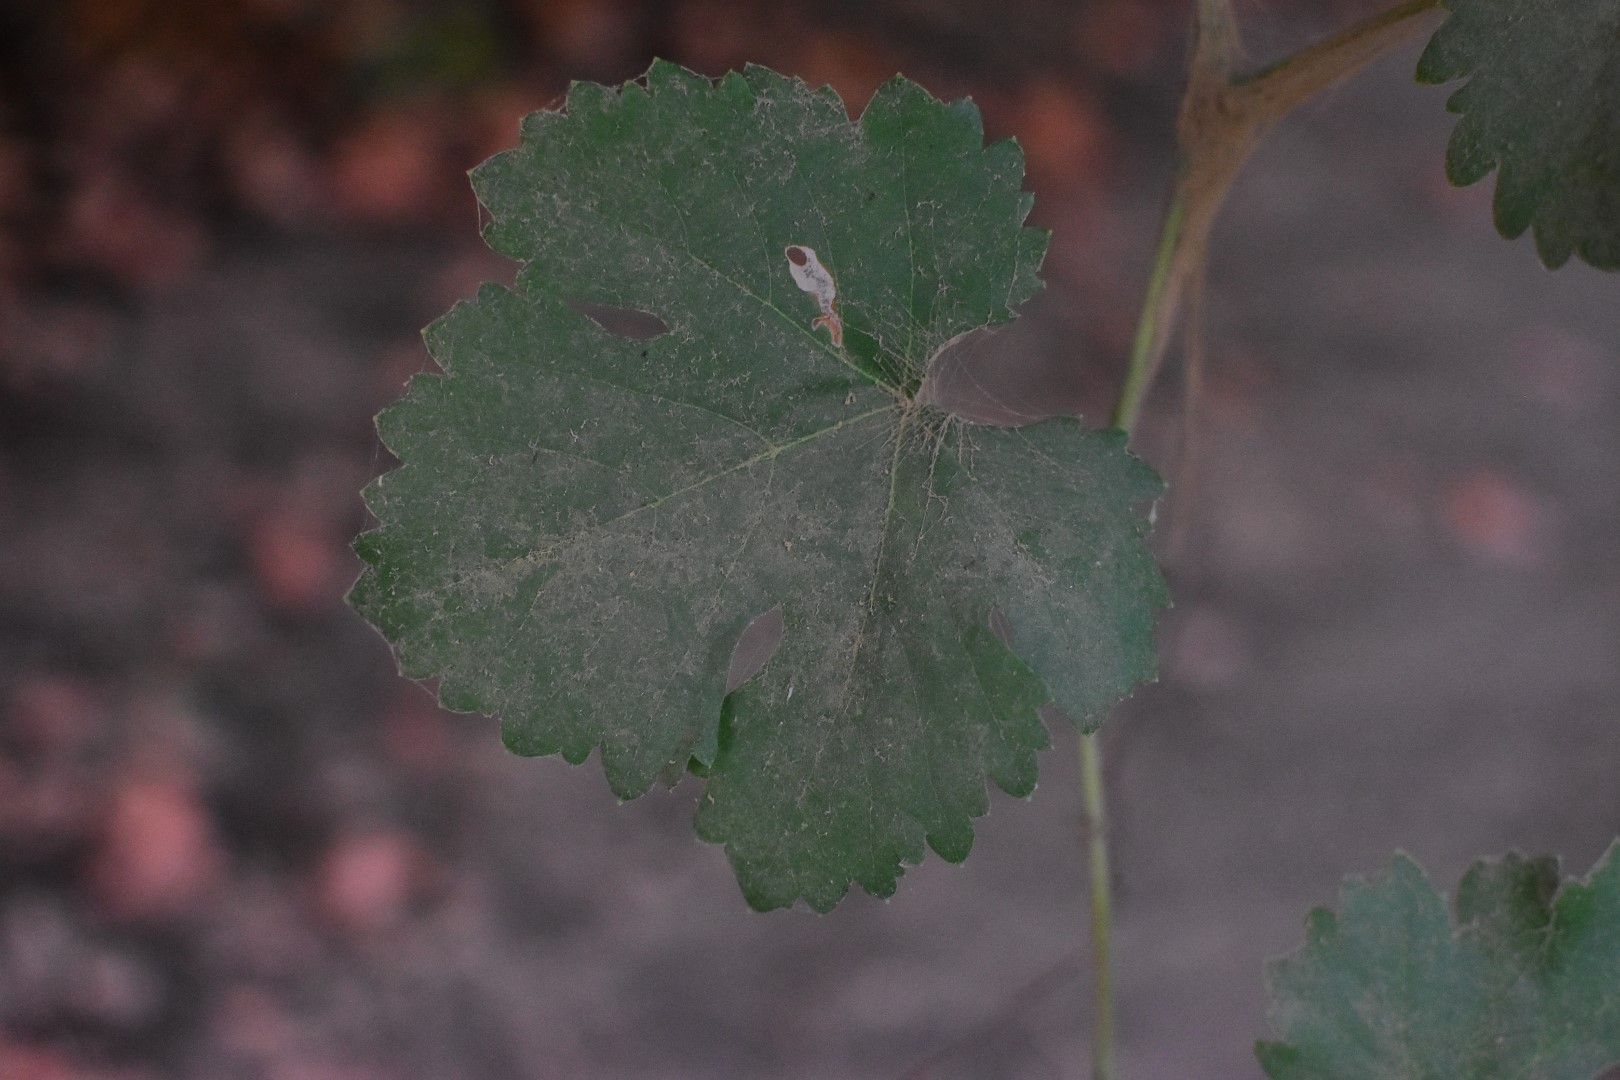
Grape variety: Aswud Balad